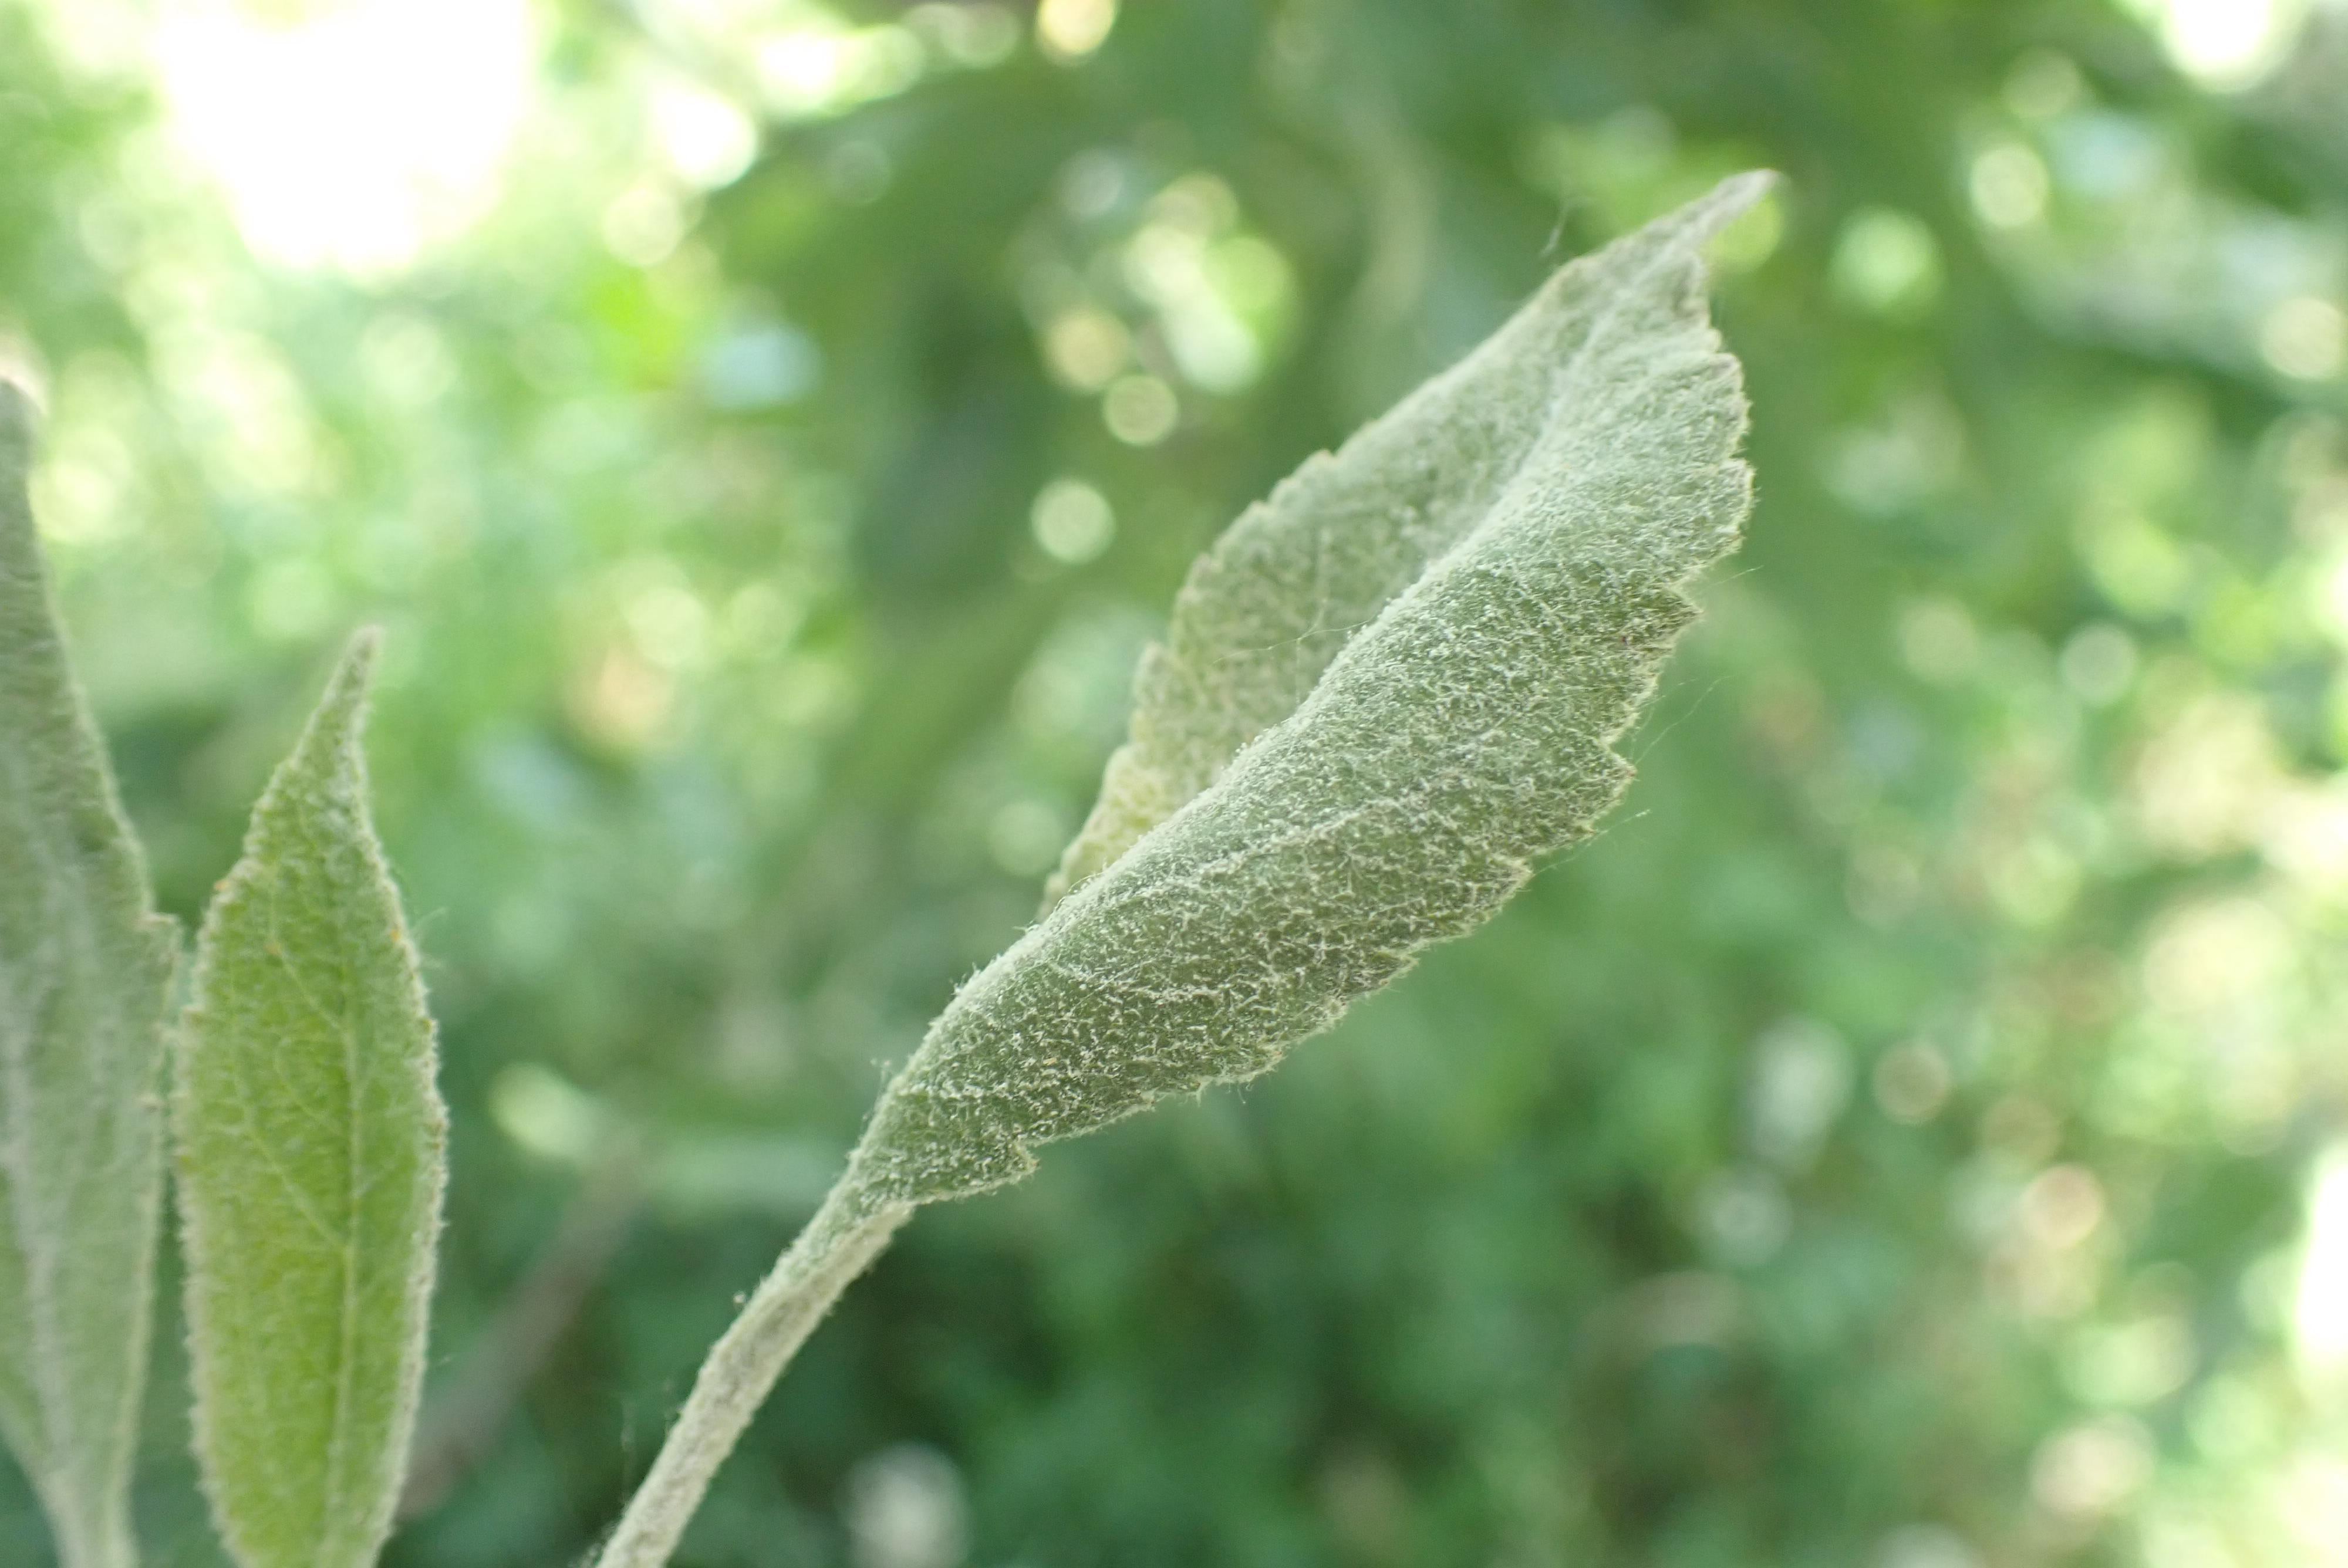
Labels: powdery_mildew